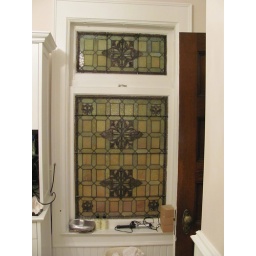
Stained glass in the bathroom